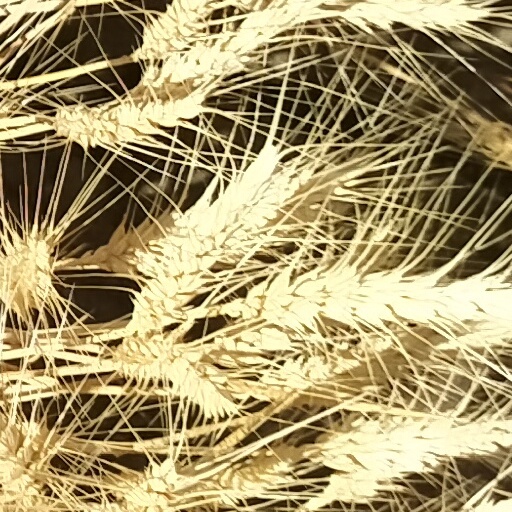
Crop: wheat